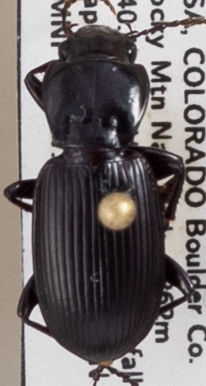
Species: Pterostichus protractus
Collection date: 2022-06-21
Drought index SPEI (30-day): -0.244
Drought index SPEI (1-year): -1.118
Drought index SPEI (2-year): -1.19